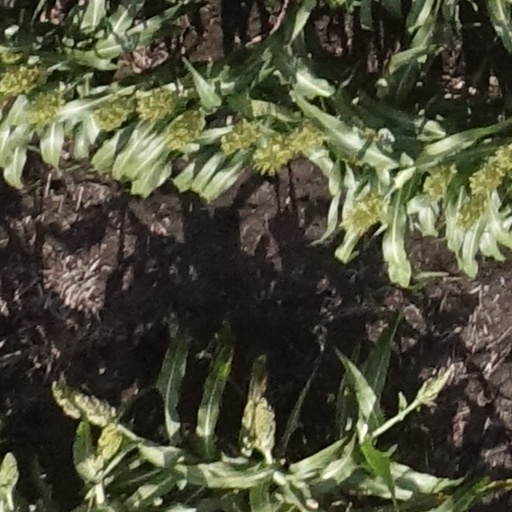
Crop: sorghum